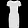
Label: Dress